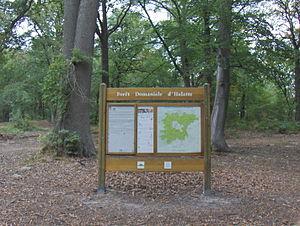
Panneau d'information touristique à l'entrée de la forêt d'Halatte, Aumont-en-Halatte (Oise)
La forêt d'Halatte est une forêt domaniale de Hauts-de-France, située dans le département de l'Oise, proche de Senlis et de Pont-Sainte-Maxence.